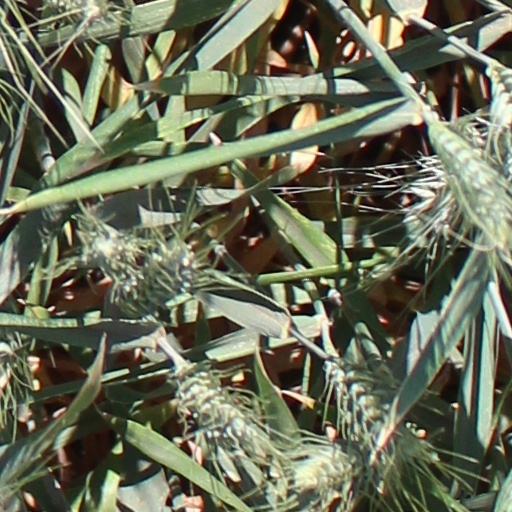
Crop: wheat